Santo (art)

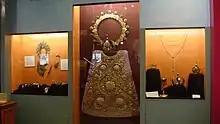
Preserved regalia of Our Lady of Manaoag, in the ecclesiastical museum of its basilica, Pangasinan, Philippines. Many collectors also seek accessories and vestments like these, and donate these to publicly venerated images.

The tradition of wooden carving was preserved as a folk art in Northern New Mexico and Southern Colorado, where isolated villages remain relatively secluded to this day. Of particular note is the village of Cordova, New Mexico which has produced several well-known ; one was George López, who was awarded the National Heritage Fellowship by the National Endowment for the Arts in 1982. Another well-known was José Benito Ortega whose works have been collected by notable museums including, the Smithsonian, and McNay Art Museum.